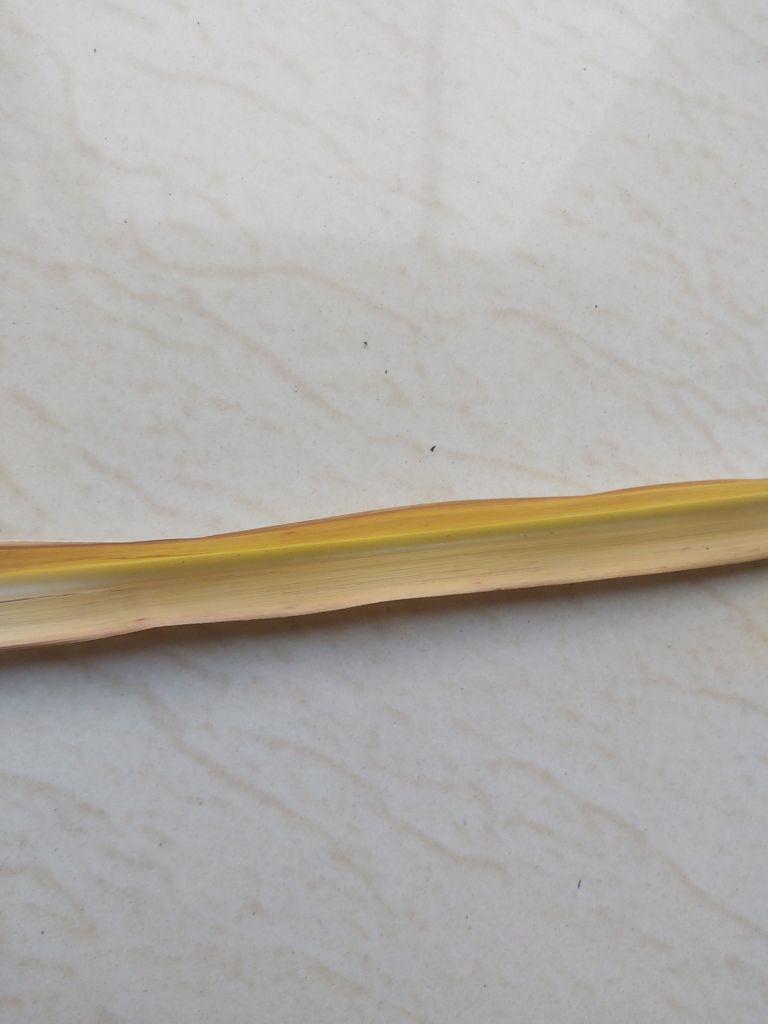
Label: Yellow Leaf